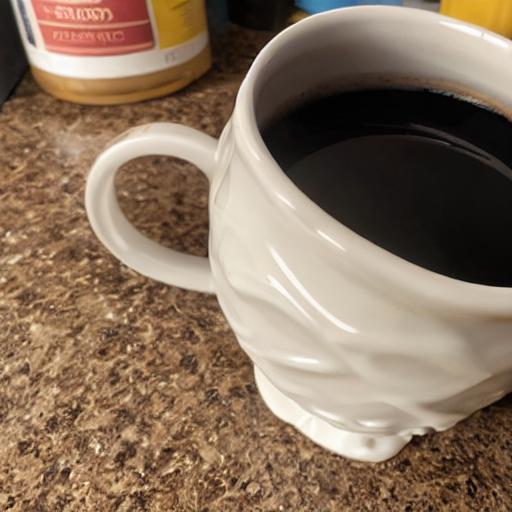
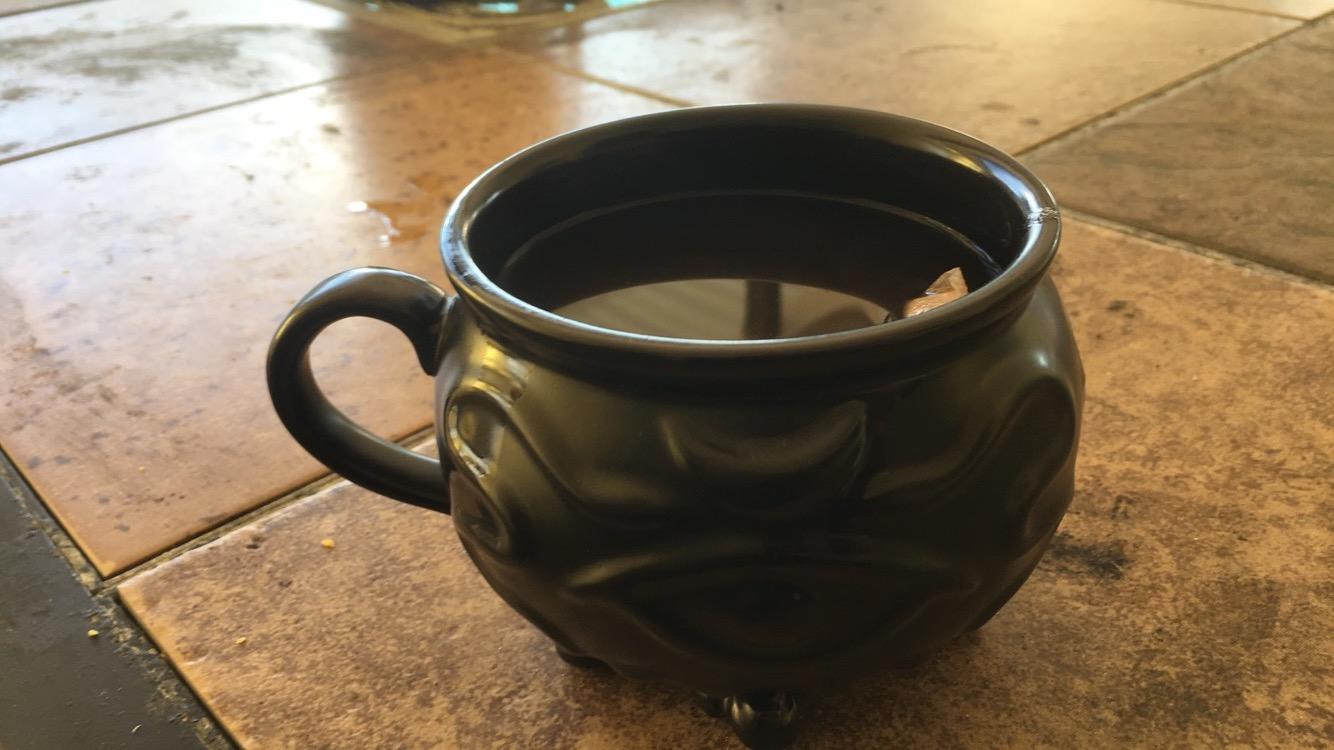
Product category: items_mug
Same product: no